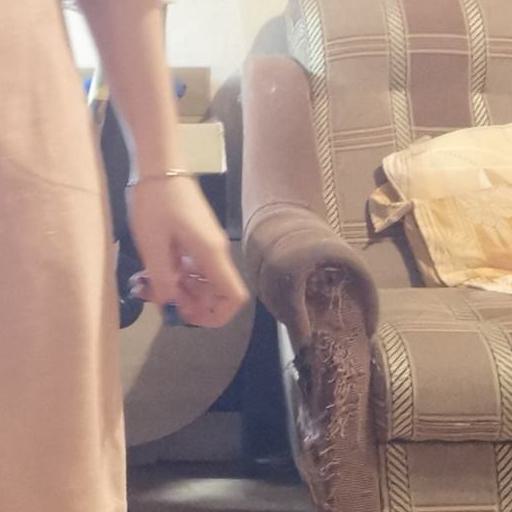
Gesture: no_gesture